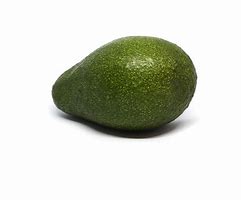
Label: Avocado